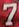
Number: 7